History of Kathmandu

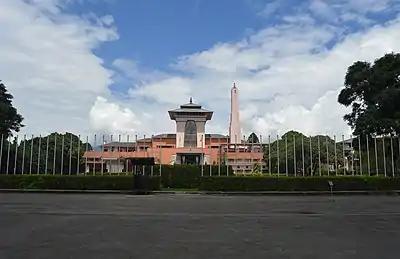
The Narayanhiti Palace, where the royal massacre occurred

In recent years, Kathmandu has experienced a turbulent history and political instability, marred by outbreaks of violence and protests, which have often caused considerable damage to buildings or caused loss of lives. On 1 June 2001, a gruesome royal massacre occurred when the Crown Prince Dipendra gunned down his immediate family consisting of his father King Birendra, his mother Queen Aishvarya, his brother and sister, and also five of his relatives at the Narayanhiti Royal Palace. He turned the gun on himself and died two days later. The reason for this massacre is shrouded in mystery but his love for the Rana family girl Devyani Rana, which was not acceptable to his parents, is conjectured as the reason for this massacre. Following this tragedy, King Gyanendra, brother of deceased King Birendra was crowned the king at the palace. The Tribhuvan Sadan where the massacre took place was subsequently demolished at the orders of the Queen mother.